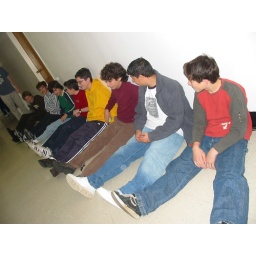
bouncing a tennis ball against the wall